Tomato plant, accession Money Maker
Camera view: horizontal (90 deg, fisheye); turntable rotation: 120 degrees
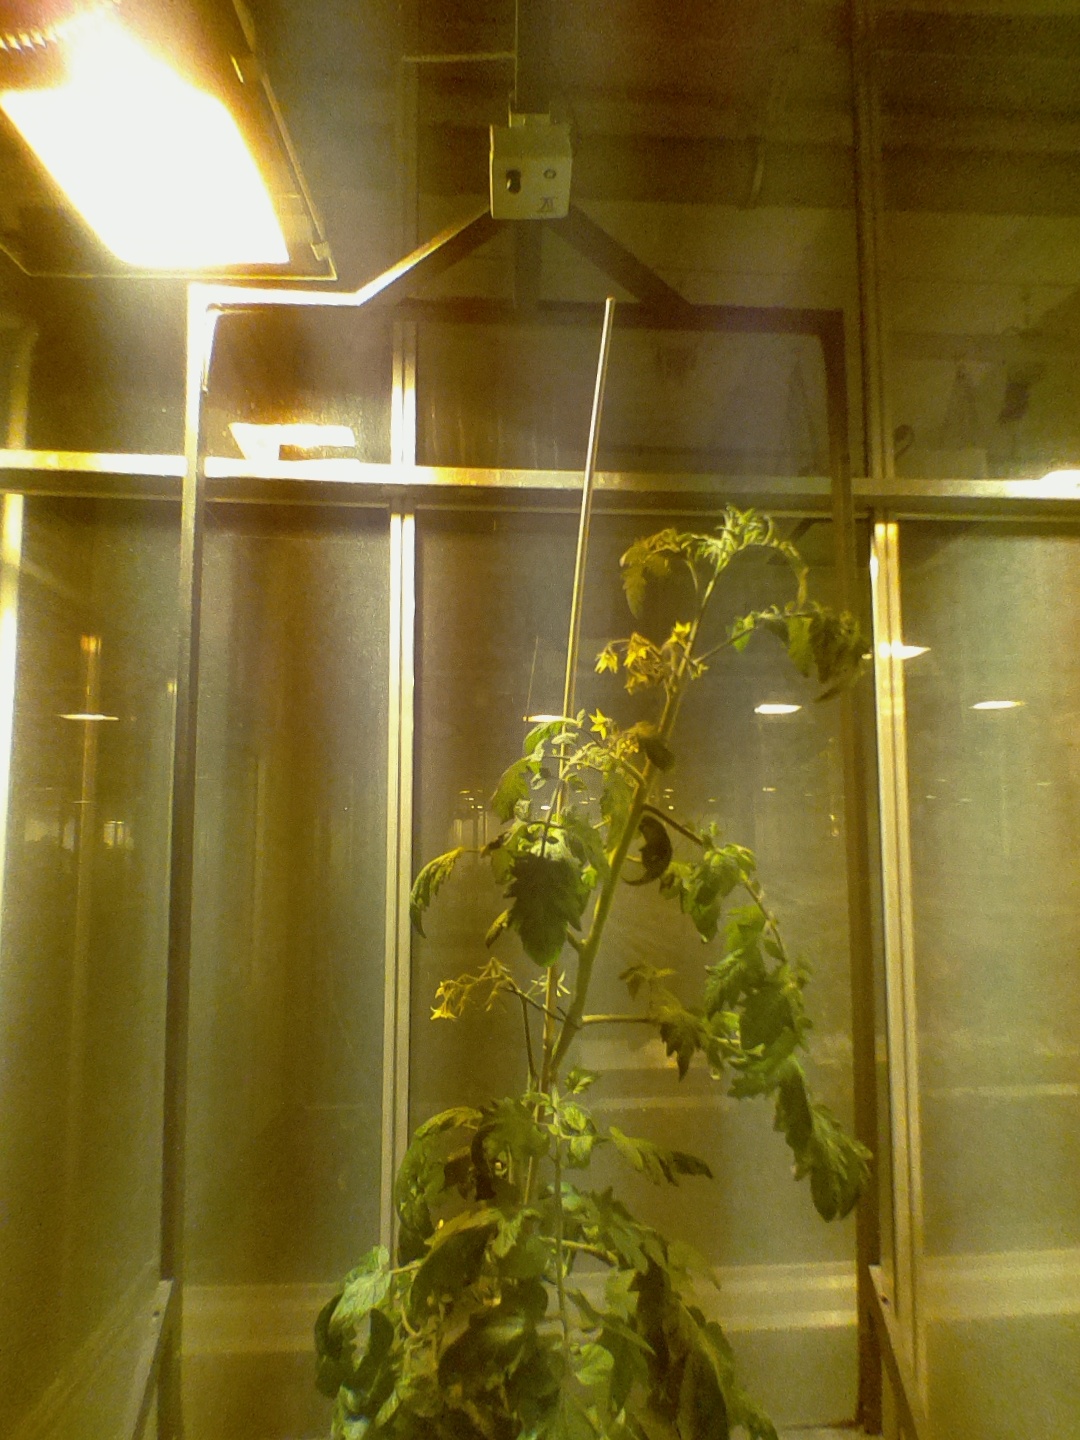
BBCH growth stage 67: Full flowering, 70%-80% of flowers open, more petals falling